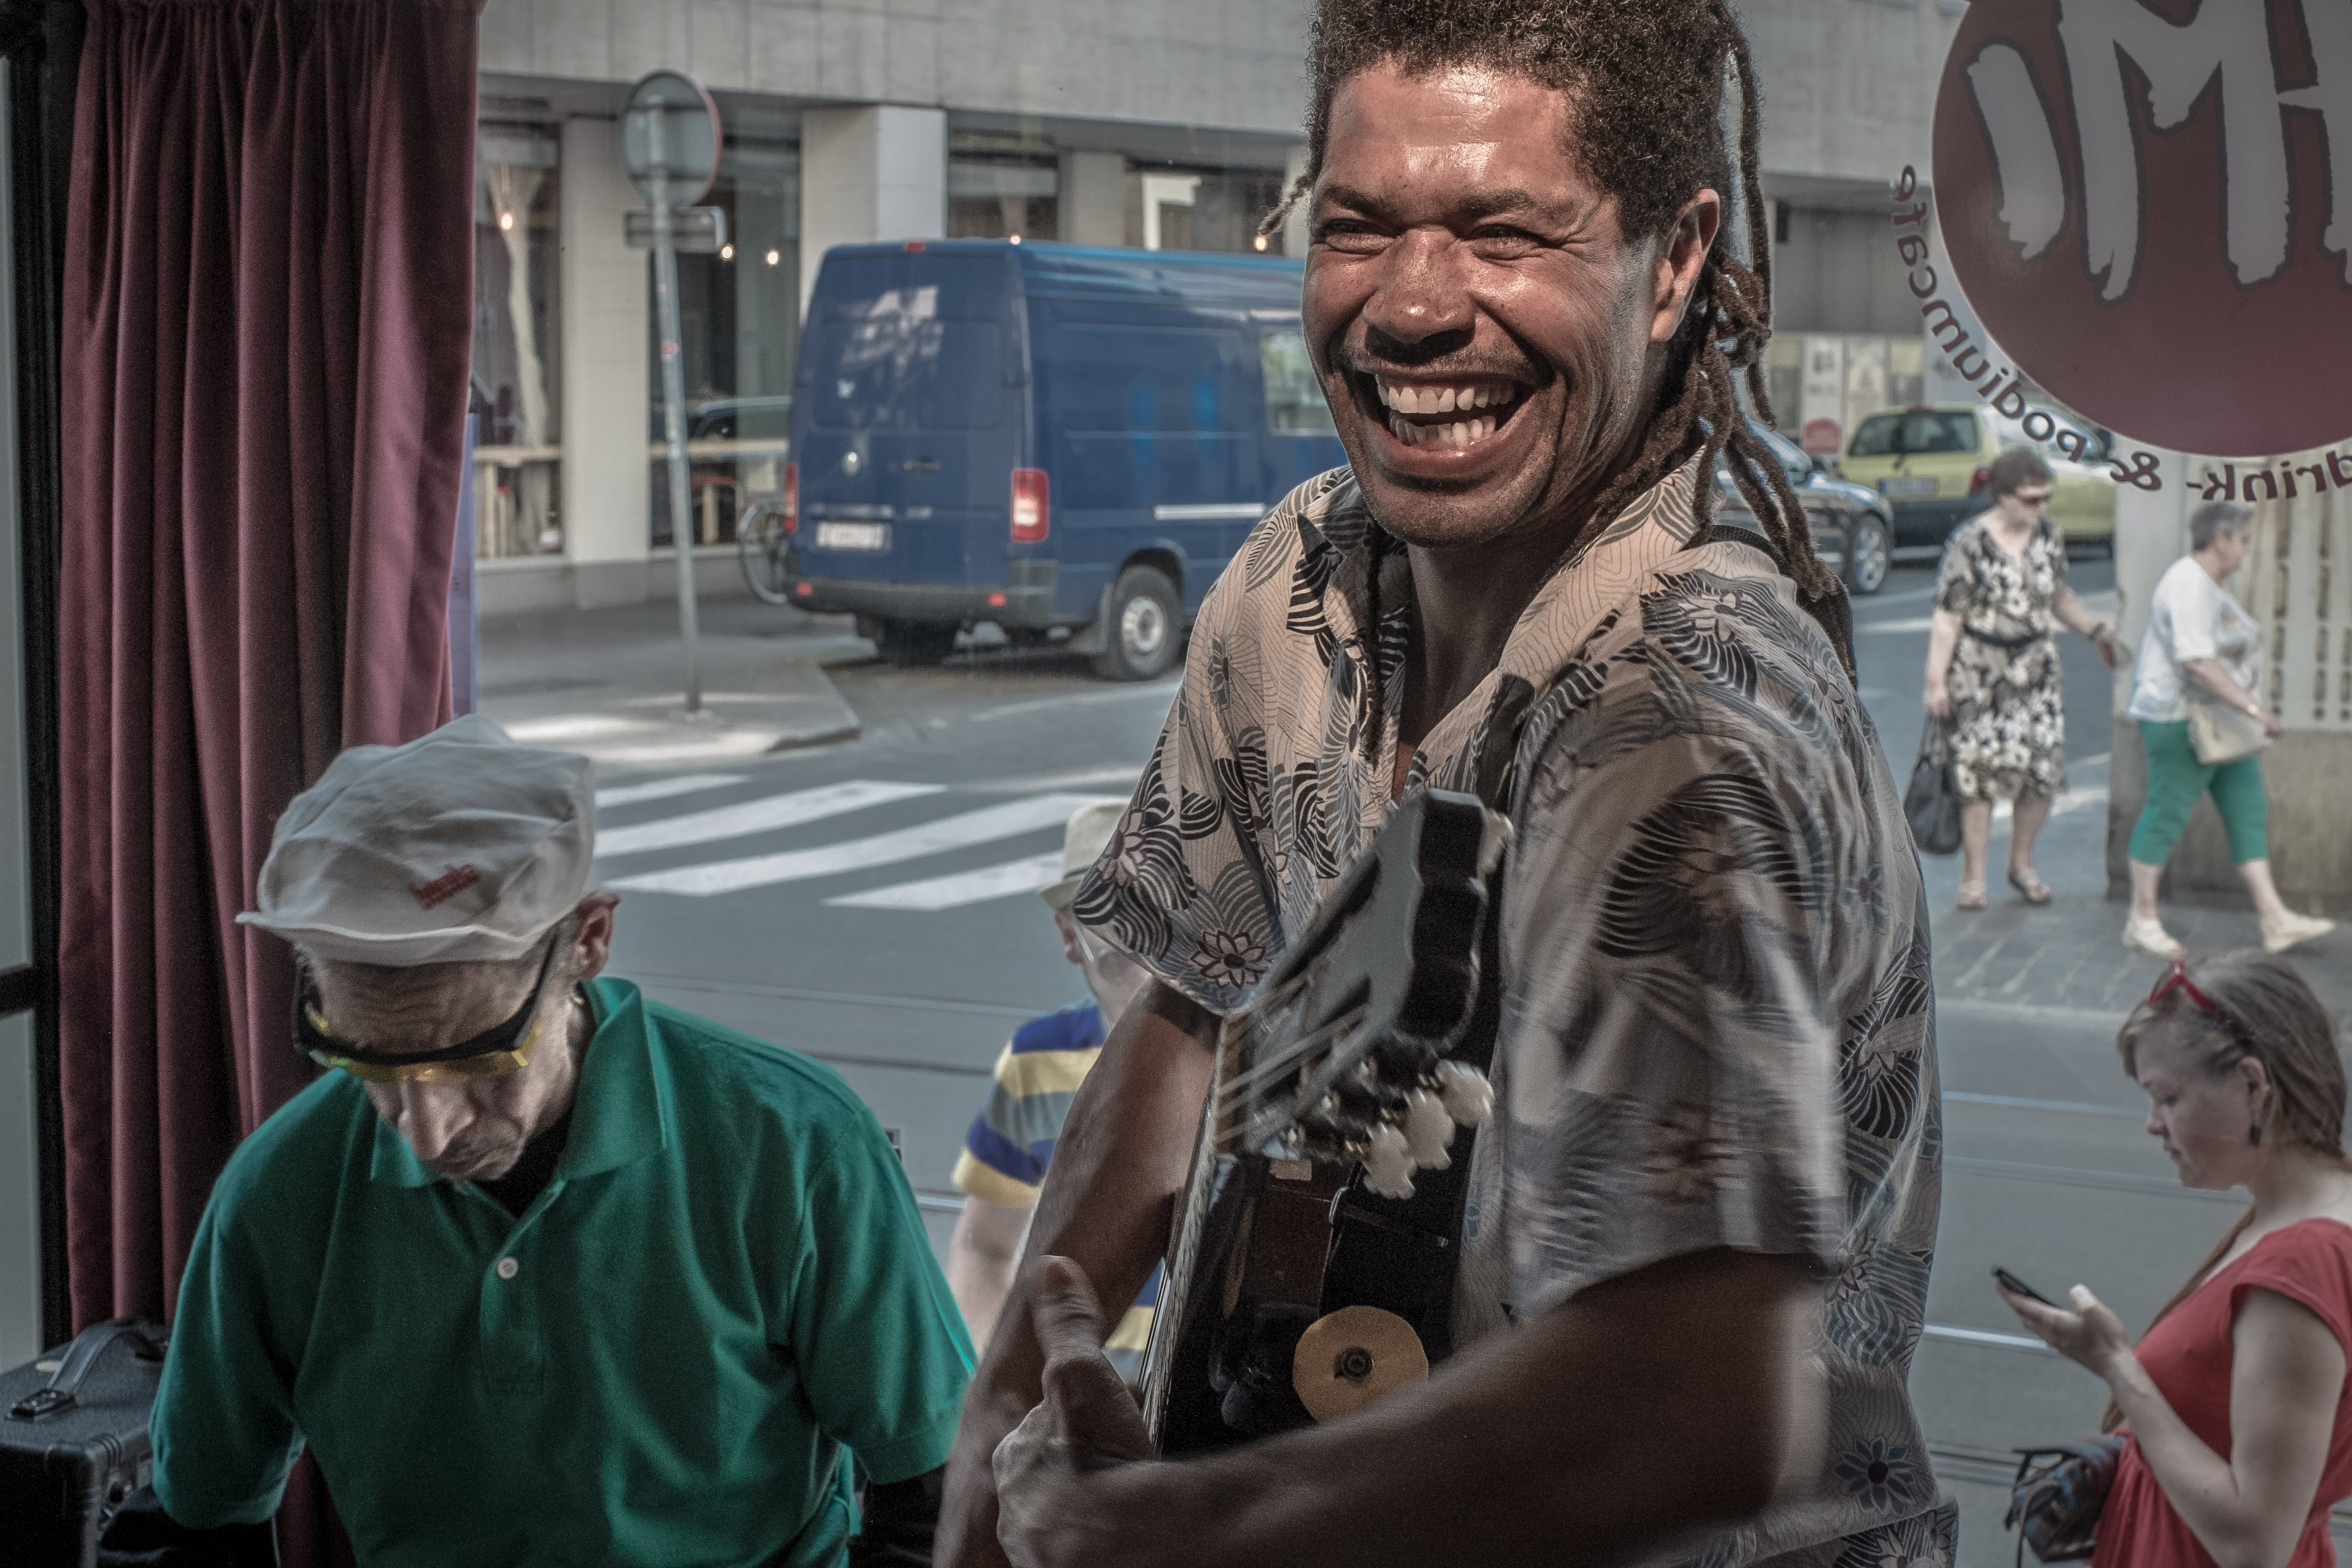
cafe, people, road, street, crowd, bar, fujifilm, artist, demonstration, xpro1, antwerp, pub, willyverhulst, ami, katelijnevest